Legoland Billund Resort

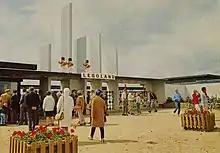
Entrance gates (1968)

The Lego company, led by Ole Kirk Christiansen, introduced plastic toys alongside their existing wooden toy line in 1949 after purchasing one of the first injection moulding machines in 1947. One son, Godtfred Kirk Christiansen (GKC), was named the managing director of the family business in 1957 shortly before his father died and just two years later he bought out his three brothers. In the 1960s, GKC decided to open a Legoland Park adjacent to the Lego factory in Billund to promote his toy business; the factory itself was already drawing approximately 20,000 visitors per year by the mid-1960s, who came to view models produced for trade shows and shops. GKC hired Arnold Boutrop as the park's first general director and designer; after visiting Madurodam, the two men began finalizing plans for what would become Miniland, the main attraction of Legoland. Dagny Holm, a cousin of GKC trained as a sculptor who was hired as a model designer in 1961 is credited with much of the original design and building of Miniland. The park became an instant success, with 625,000 visitors in its first abbreviated season after opening on 7 June 1968.